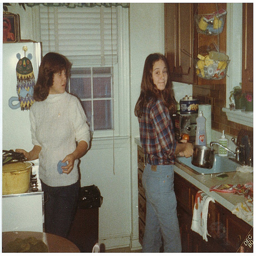
an old photo of two people in a kitchen preparing food
two girls are standing in the kitchen cooking
Two ladies are preparing food in a dated kitchen.
An old picture showing some people cooking in the kitchen.
Two teenage girls performing chores in a kitchen.